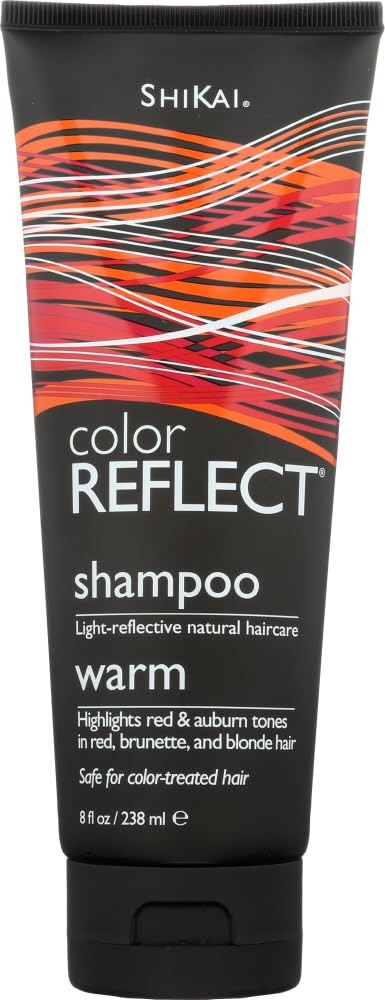
Item Name: Shikai Products Shamp Color Reflect Warm 8 Fz
Bullet Point: Does Not Contain: No animal ingredients or testing.
Value: nan
Unit: None

Price: 14.82